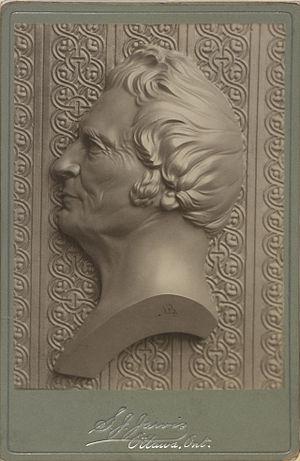
Napoléon Bourassa, né le 21 octobre 1827 dans le village de L'Acadie et décédé le 27 août 1916 à Lachenaie, est un architecte, un peintre et un écrivain successivement bas-canadien, est-canadien puis québécois.